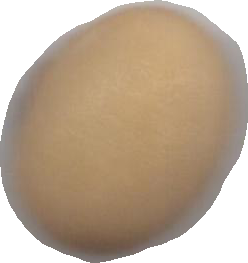
Variety: Anjasmoro